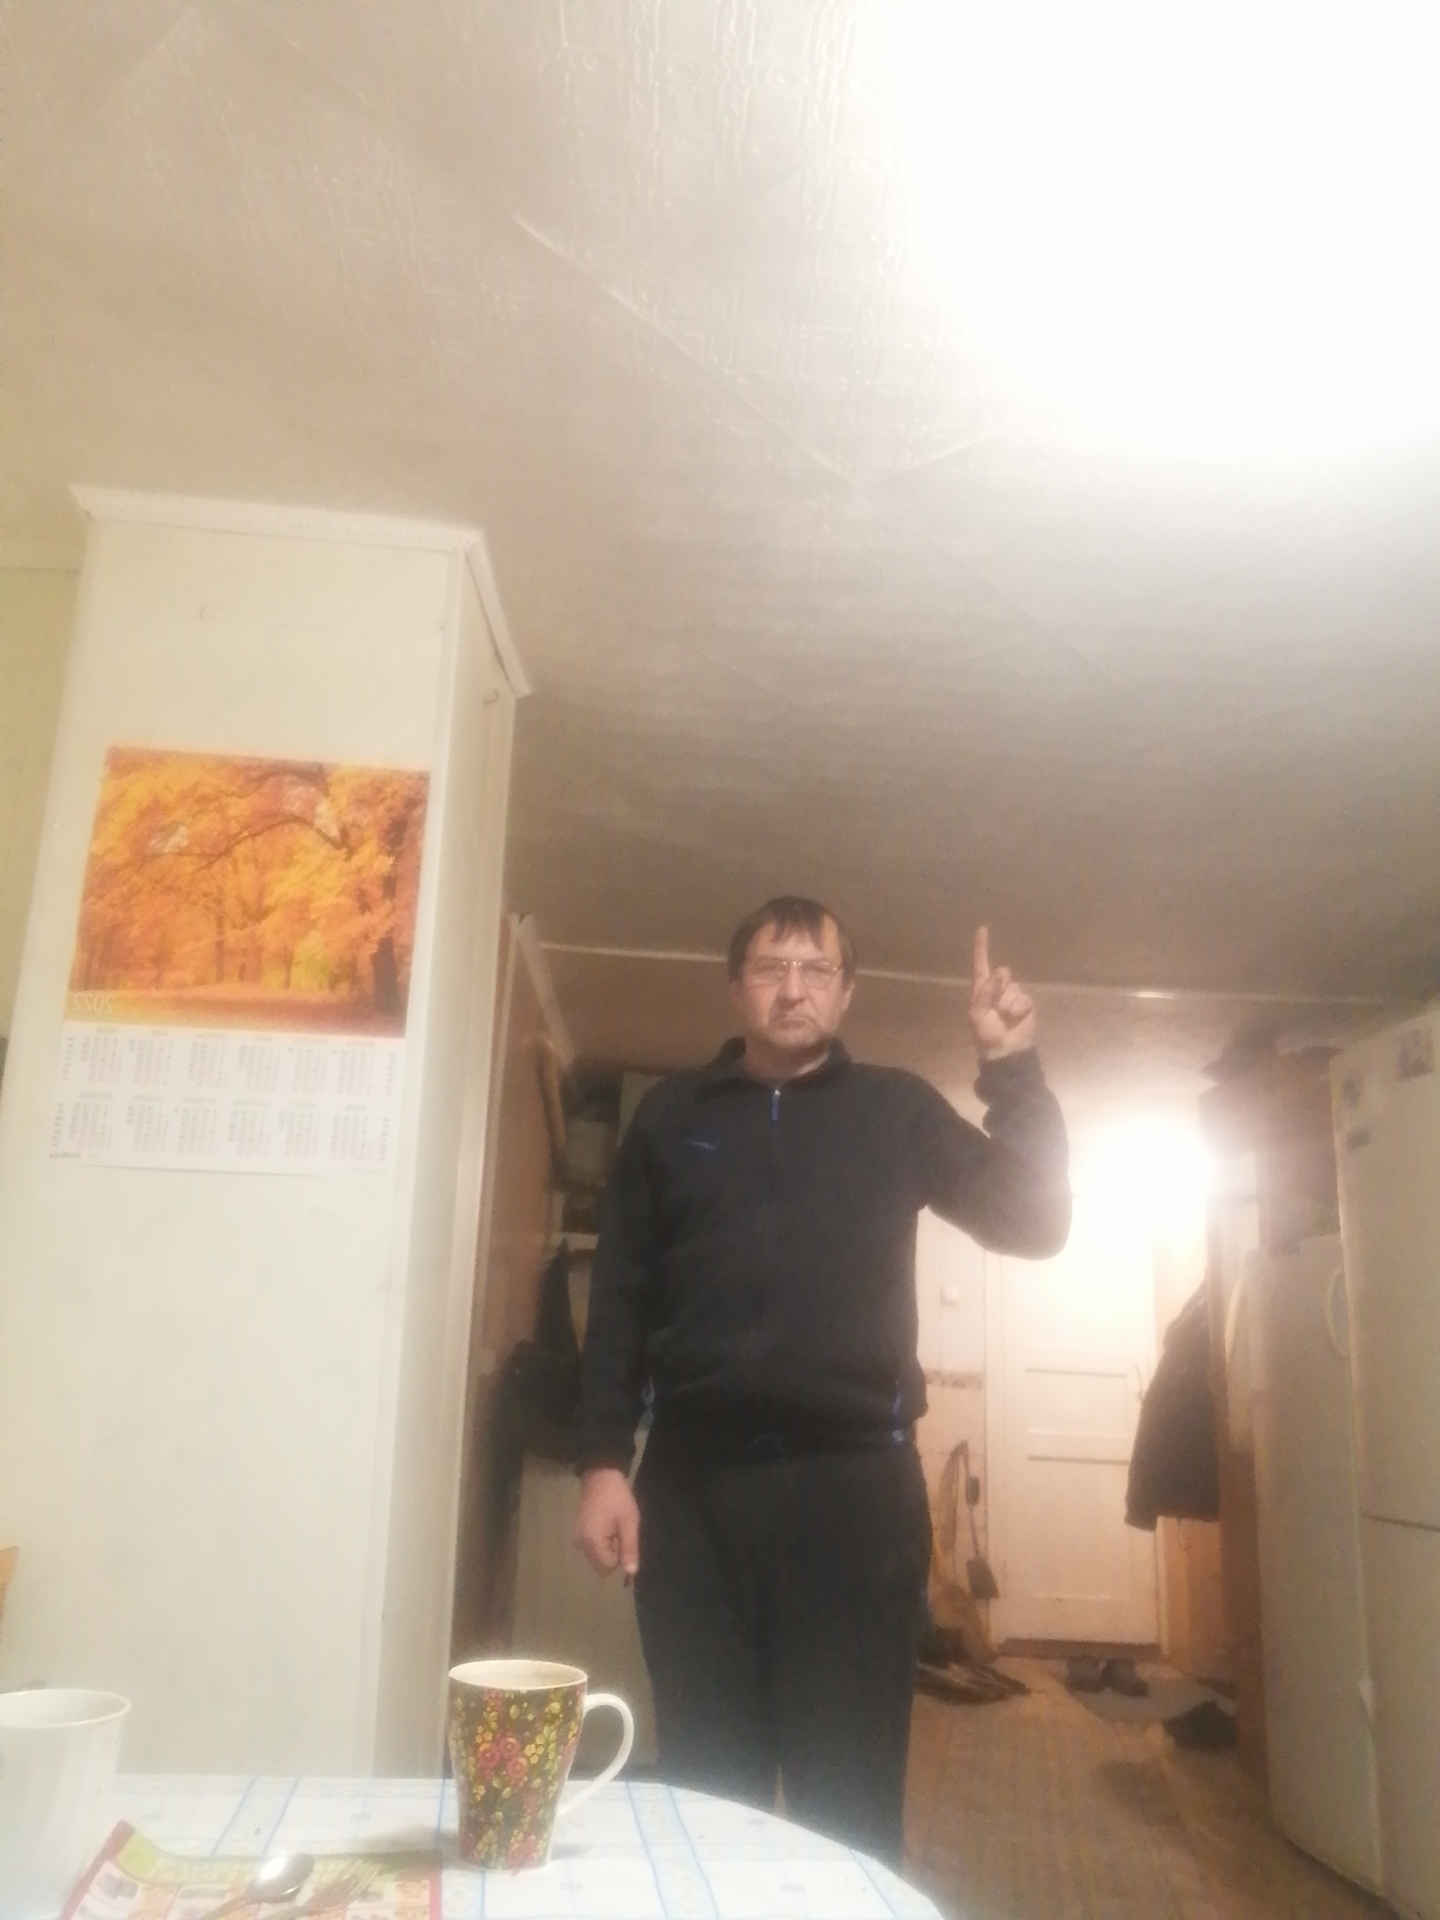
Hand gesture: one